Viktor Shapovalov

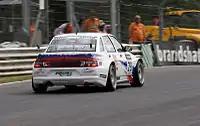
Shapovalov in a Lada 110 at Brands Hatch in the 2008 WTCC

In 2007 he first competed in the World Touring Car Championship for his own Russian Bears Motorsport team in a BMW 320i. The team entered just four rounds at Zandvoort and Valencia, with little success. He returned for the 2008 season with the surprising entry of a Lada 110, competing in fourteen rounds. His best finish this year was an eighteenth place at Brno. For the 2009 season he returned with full manufacturer backing from Lada. Halfway through the 2009 season Shapovalov retired from driving duties to concentrate on running the LADA Sport operation as they run James Thompson in the new Lada Priora model.